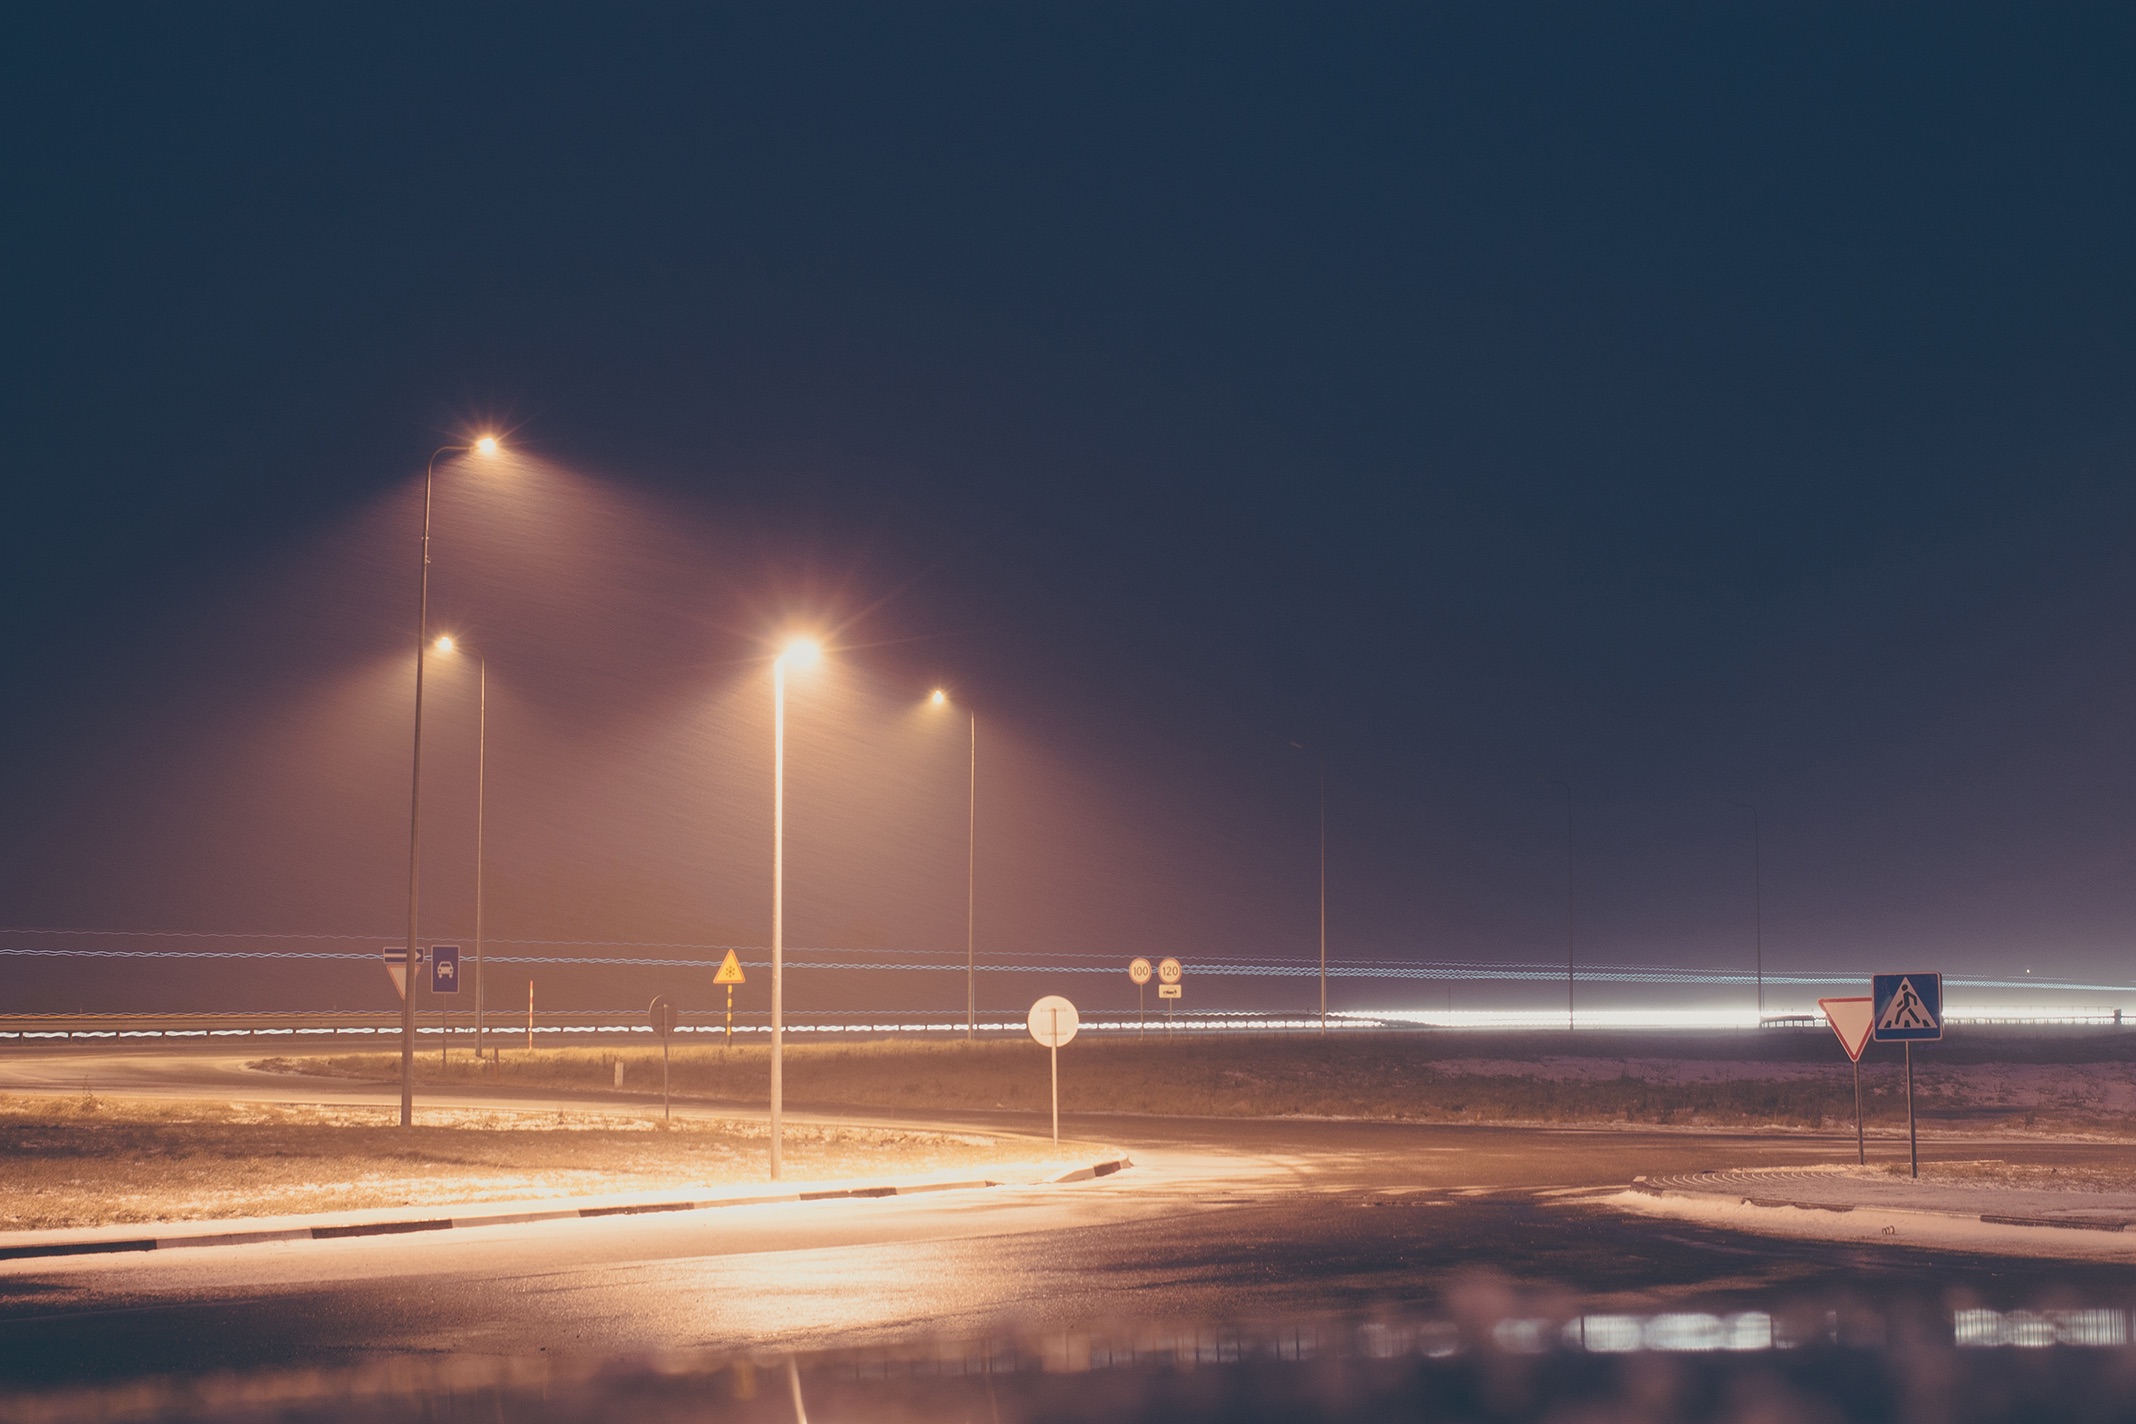
sea, horizon, light, cloud, sky, sun, fog, sunrise, sunset, road, night, sunlight, morning, dawn, pier, dark, dusk, evening, reflection, weather, street light, lighting, streetlamp, atmospheric phenomenon, atmosphere of earth